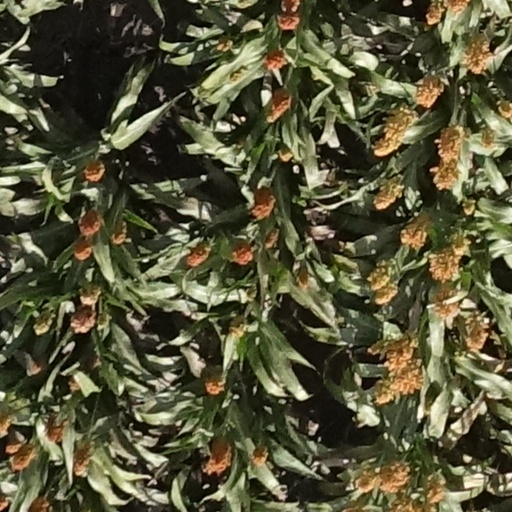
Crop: sorghum